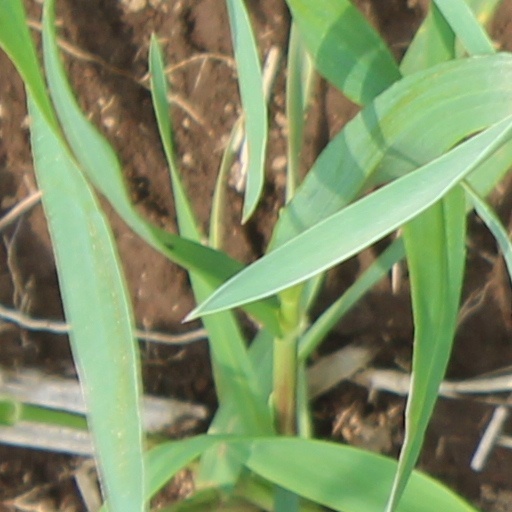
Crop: wheat